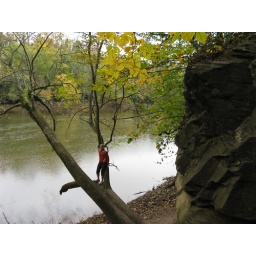
Me on on tree over Cape Fear river